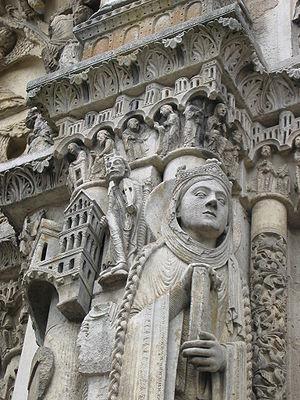
La cathédrale Notre-Dame de Chartres est une cathédrale catholique romaine située au coeur de la ville de Chartres dans le département français d'Eure-et-Loir, en région Centre-Val de Loire. Siège du diocèse de Chartres, elle est l'un des monuments emblématiques de l'architecture gothique.